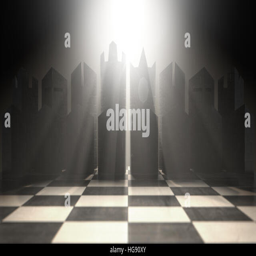
a 3d render of a modern minimalist chess set at the start of a game on an isolated background